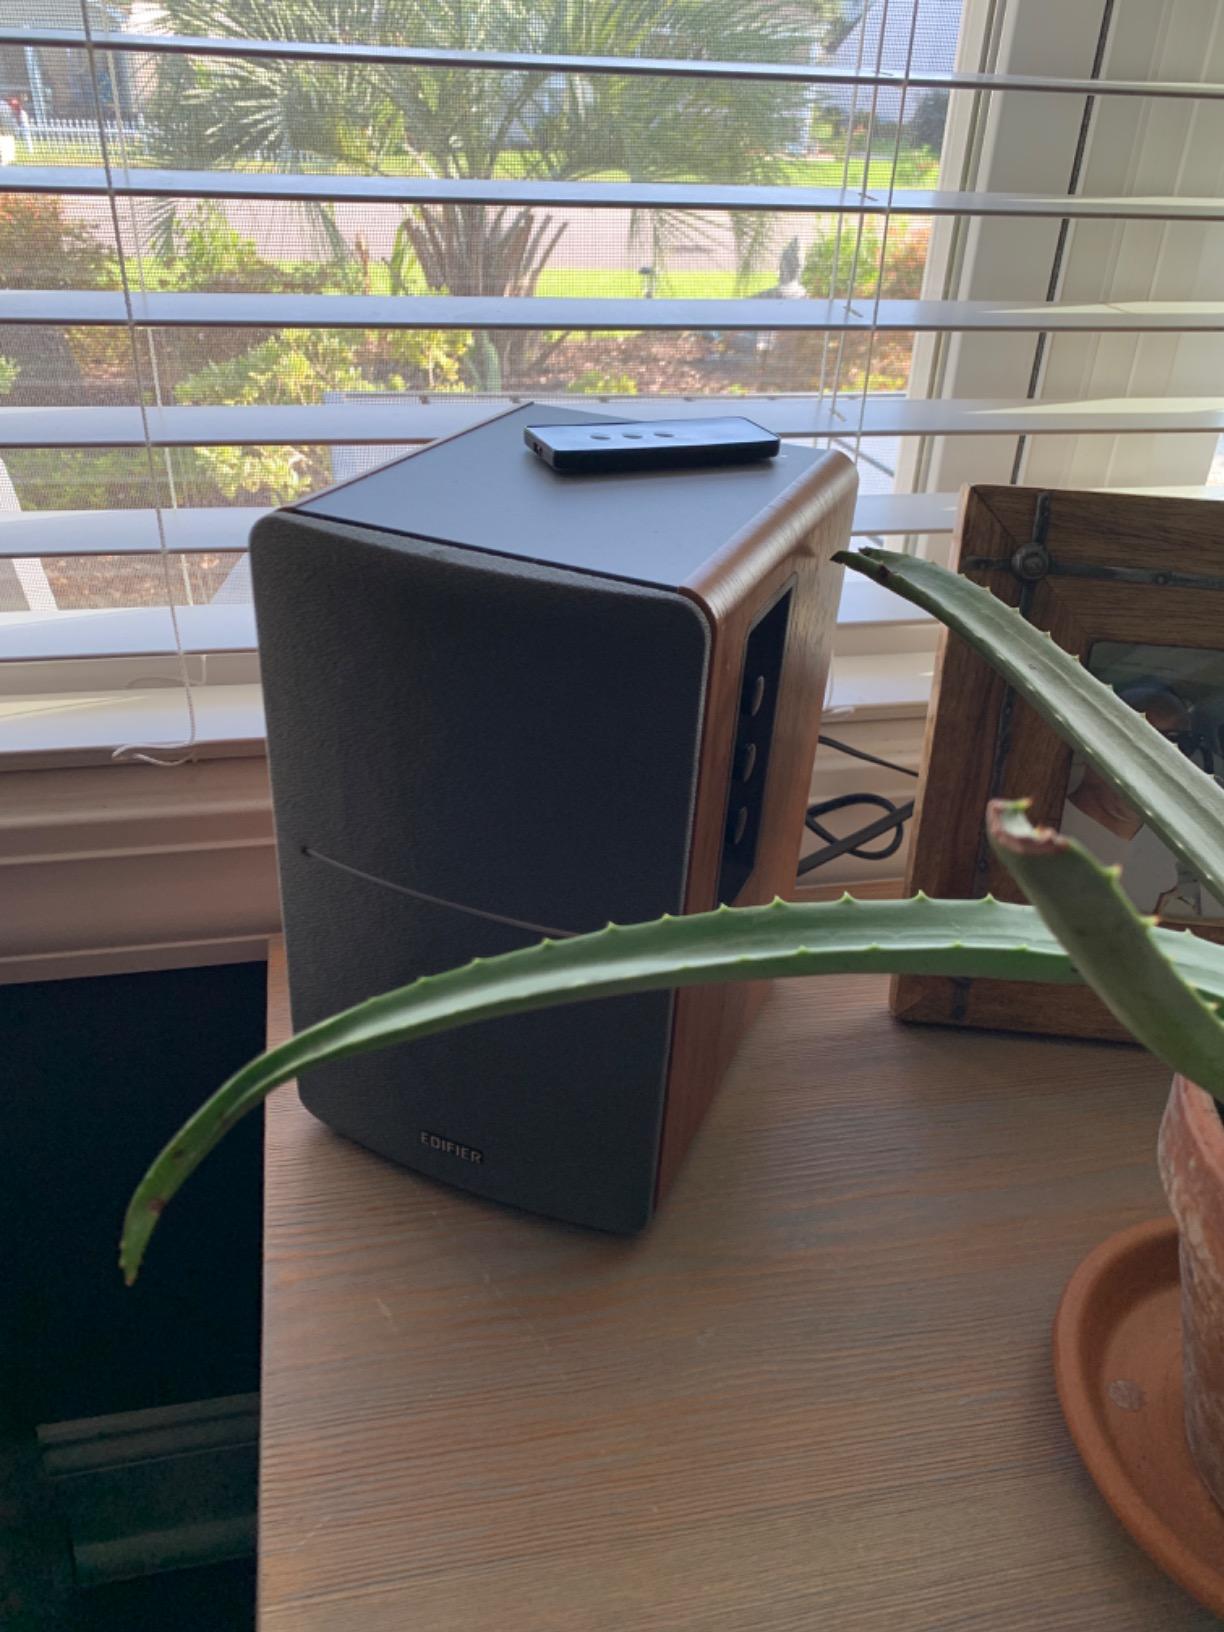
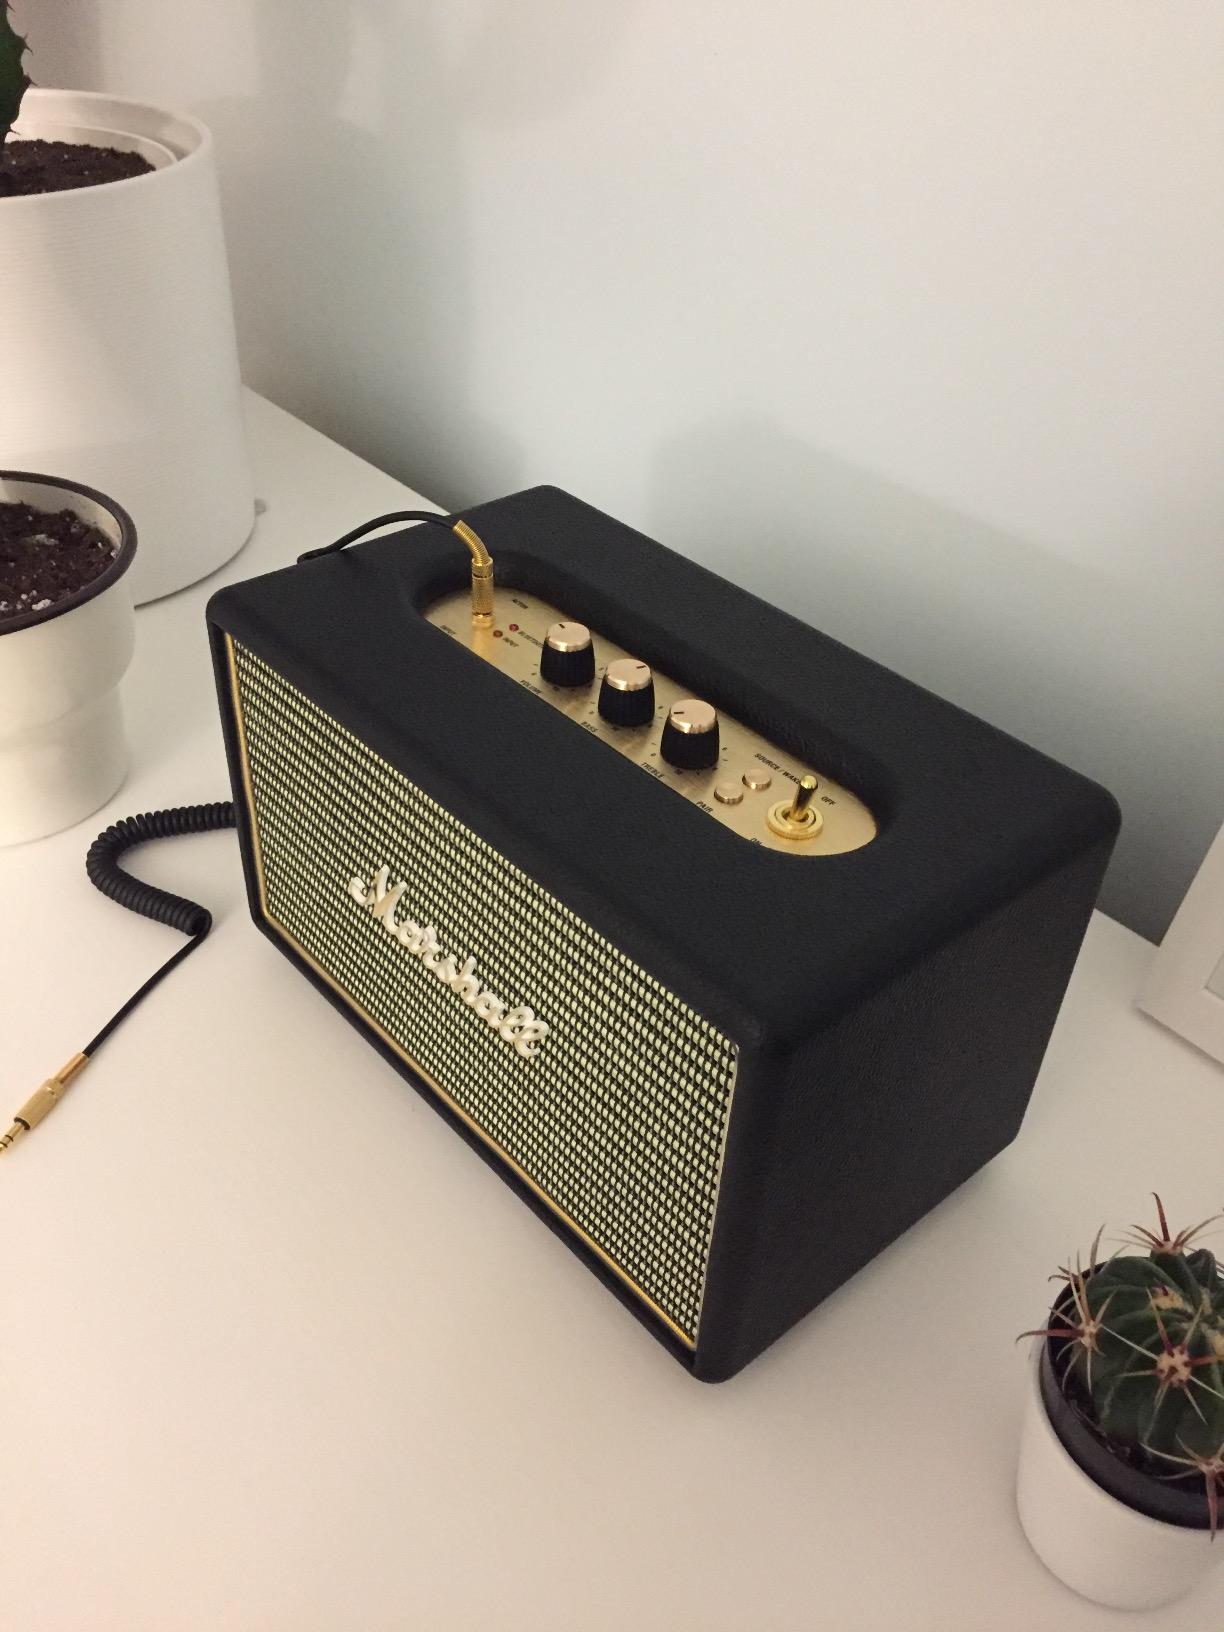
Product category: speaker
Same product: no